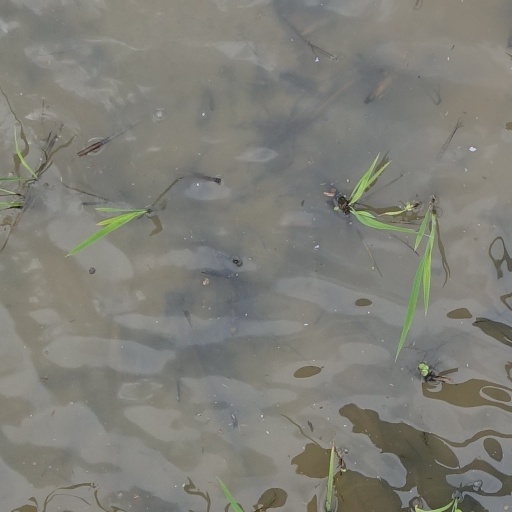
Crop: rice